Touch My Body

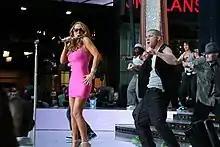
Carey and her dancers performing "Touch My Body" on "Good Morning America" on April 25, 2008

Following the song's digital release, Carey promoted the song on several live televised appearances and programs throughout the world. Only days prior to being released digitally, Carey was announced as the musical guest on an episode of "Saturday Night Live", taking over for Janet Jackson who caught the flu and was unable to perform. Hosted by Jonah Hill, Carey performed both "Touch My Body", as well as live rendition of "Migrate" alongside T-Pain. Following the set, Carey and her manager at the time, Benny Medina, met with Lee Daniels, who then offered Carey a role in his film adaptation of "Precious" (2008), in which Carey would later star and earn acclaim for her acting. After reaching the top of the "Billboard" charts, the Empire State Building was lit up in Carey's motif colors, white, pink and lavender, for the entire week. On March 25, 2008, Carey was featured as the special guest performer at "The Hills" season premiere party, an event marking the start of a span of ten episodes airing in between season three and four. Carey, dressed in a black skirt and gold top, performed "Touch My Body", "I'm That Chick" and "We Belong Together", before exiting the stage to a standing ovation. After the performance, Carey received strong praise from the program's cast members, with Lauren Conrad saying "I've always been a huge Mariah fan, and she's just so beautiful and talented', while Whitney Port and Audrina Patridge referred to Carey as "an amazing singer", while claiming to have listened to her music from a young age.